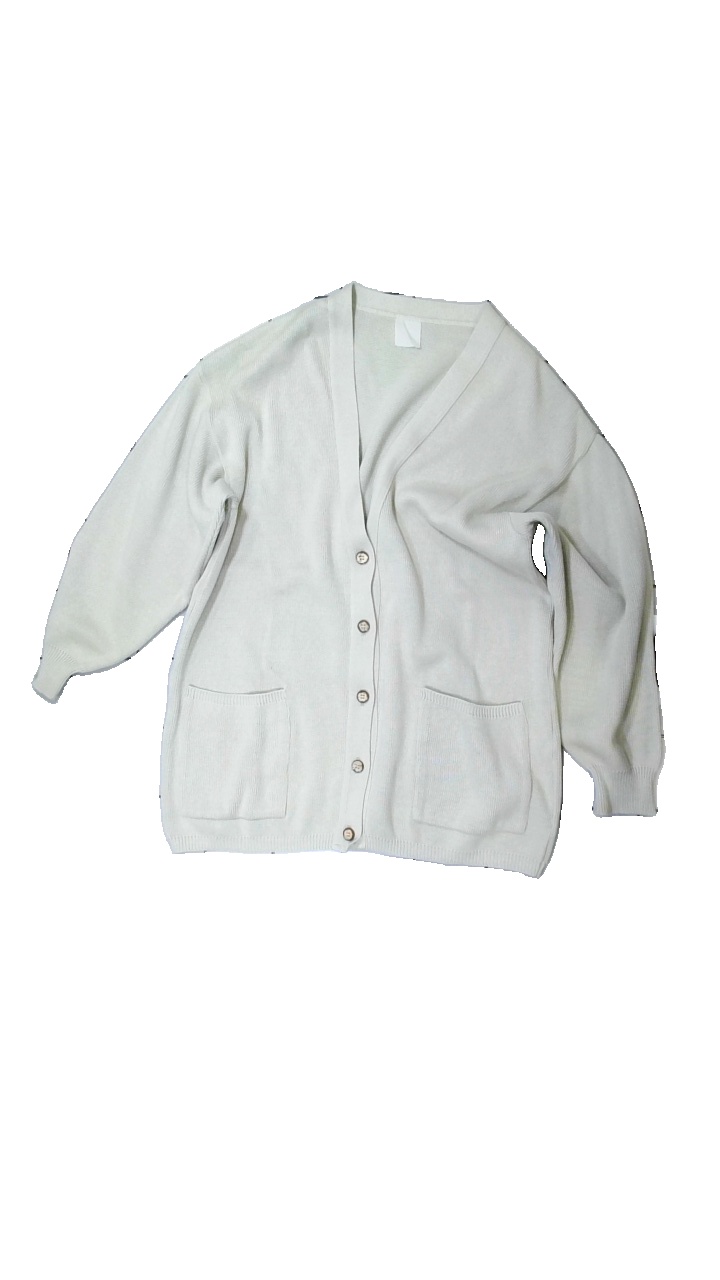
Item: Cardigan (Ladies)
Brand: Missing
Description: knitted cardigan
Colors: Beige
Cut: Long
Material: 57% Acryl 43% Cotton
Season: All
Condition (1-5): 5
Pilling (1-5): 5
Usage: Reuse
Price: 50-100